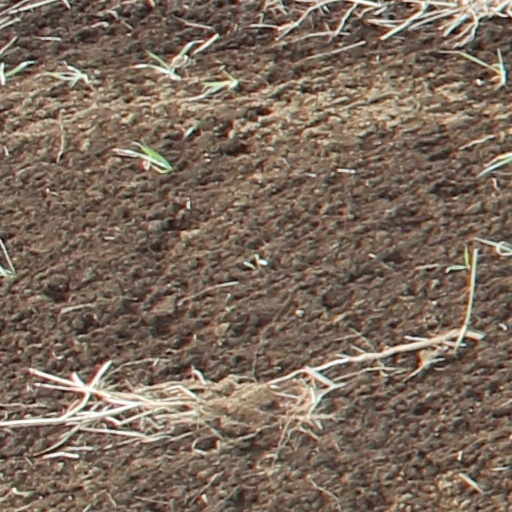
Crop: wheat